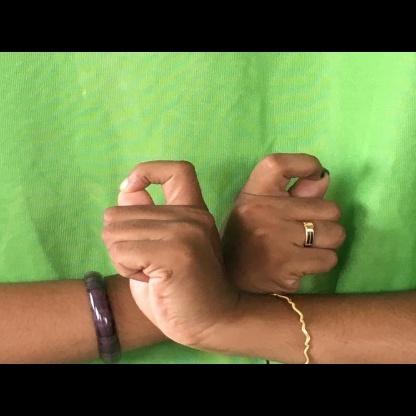
Mudra: Berunda